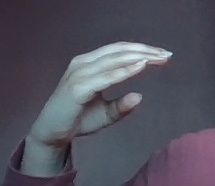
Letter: jeem